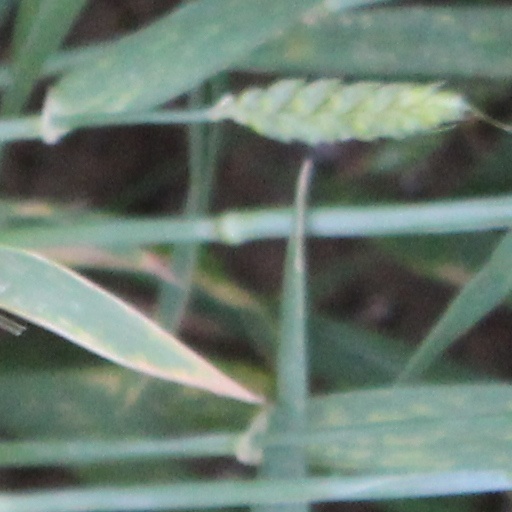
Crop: wheat